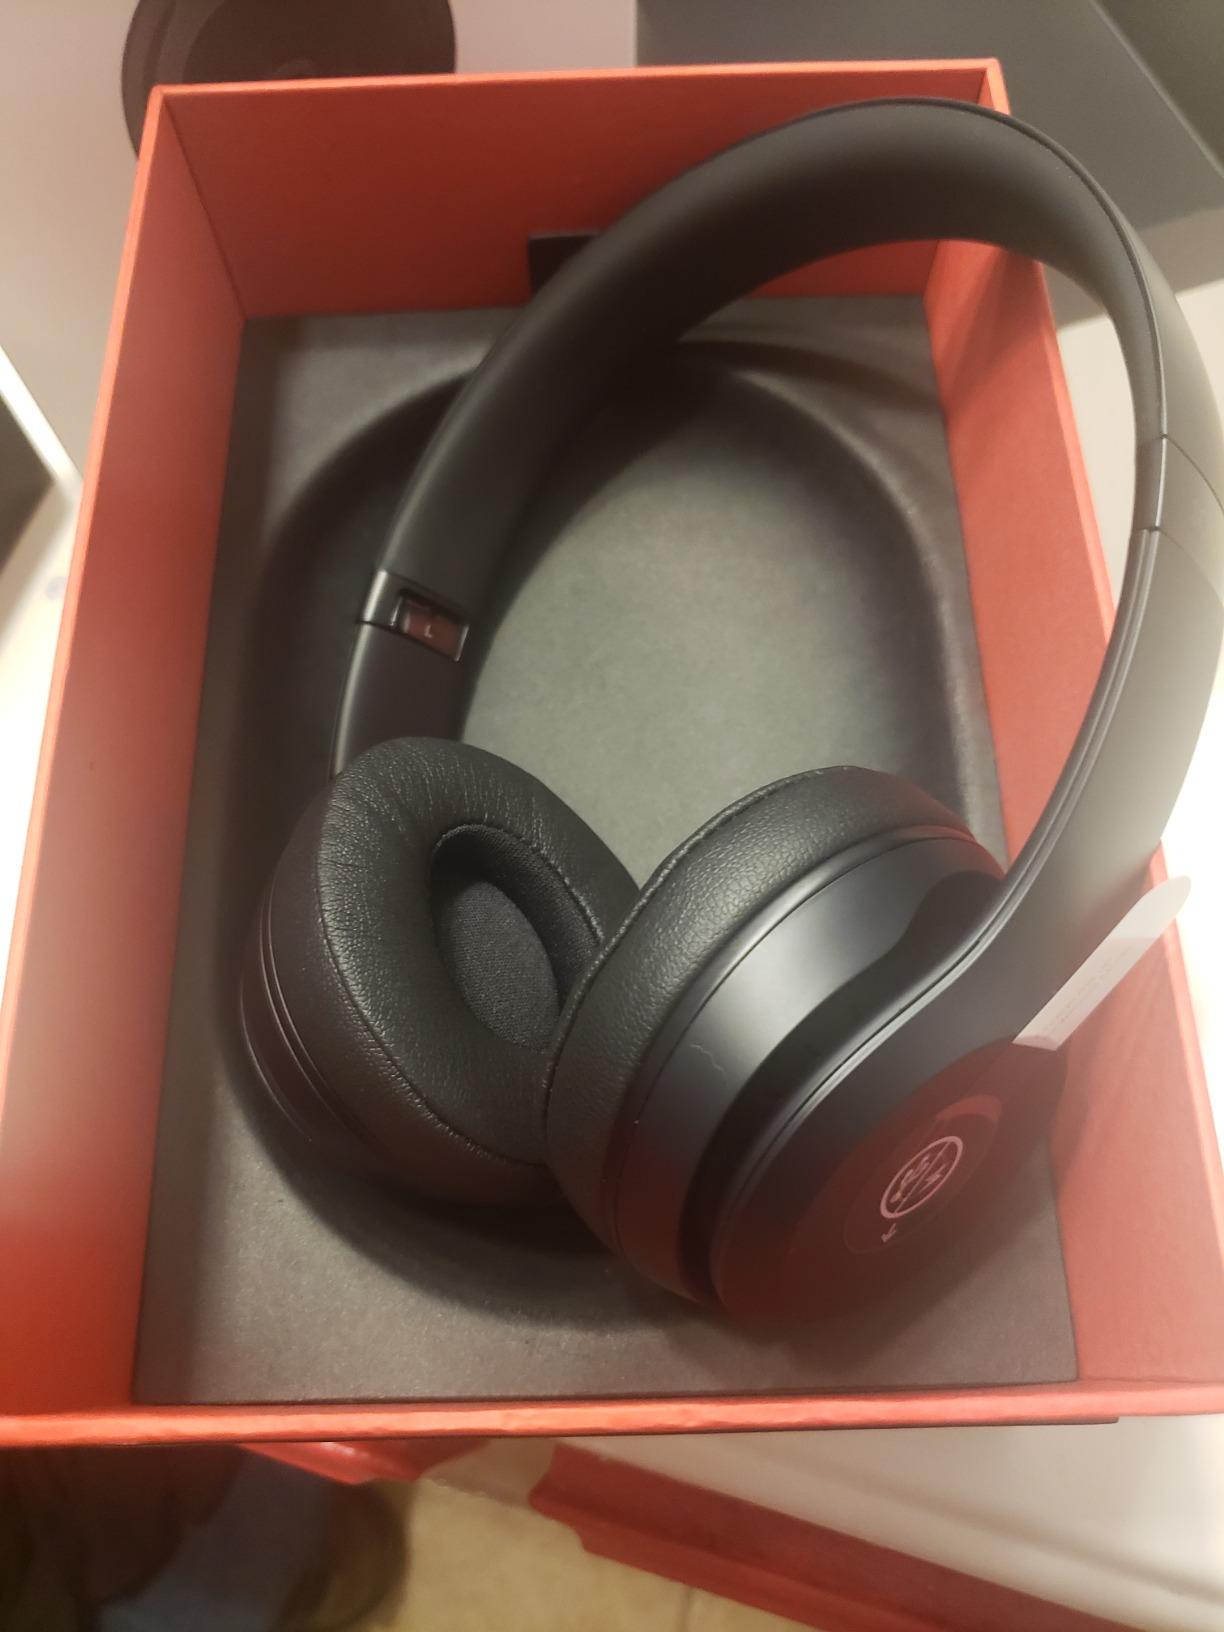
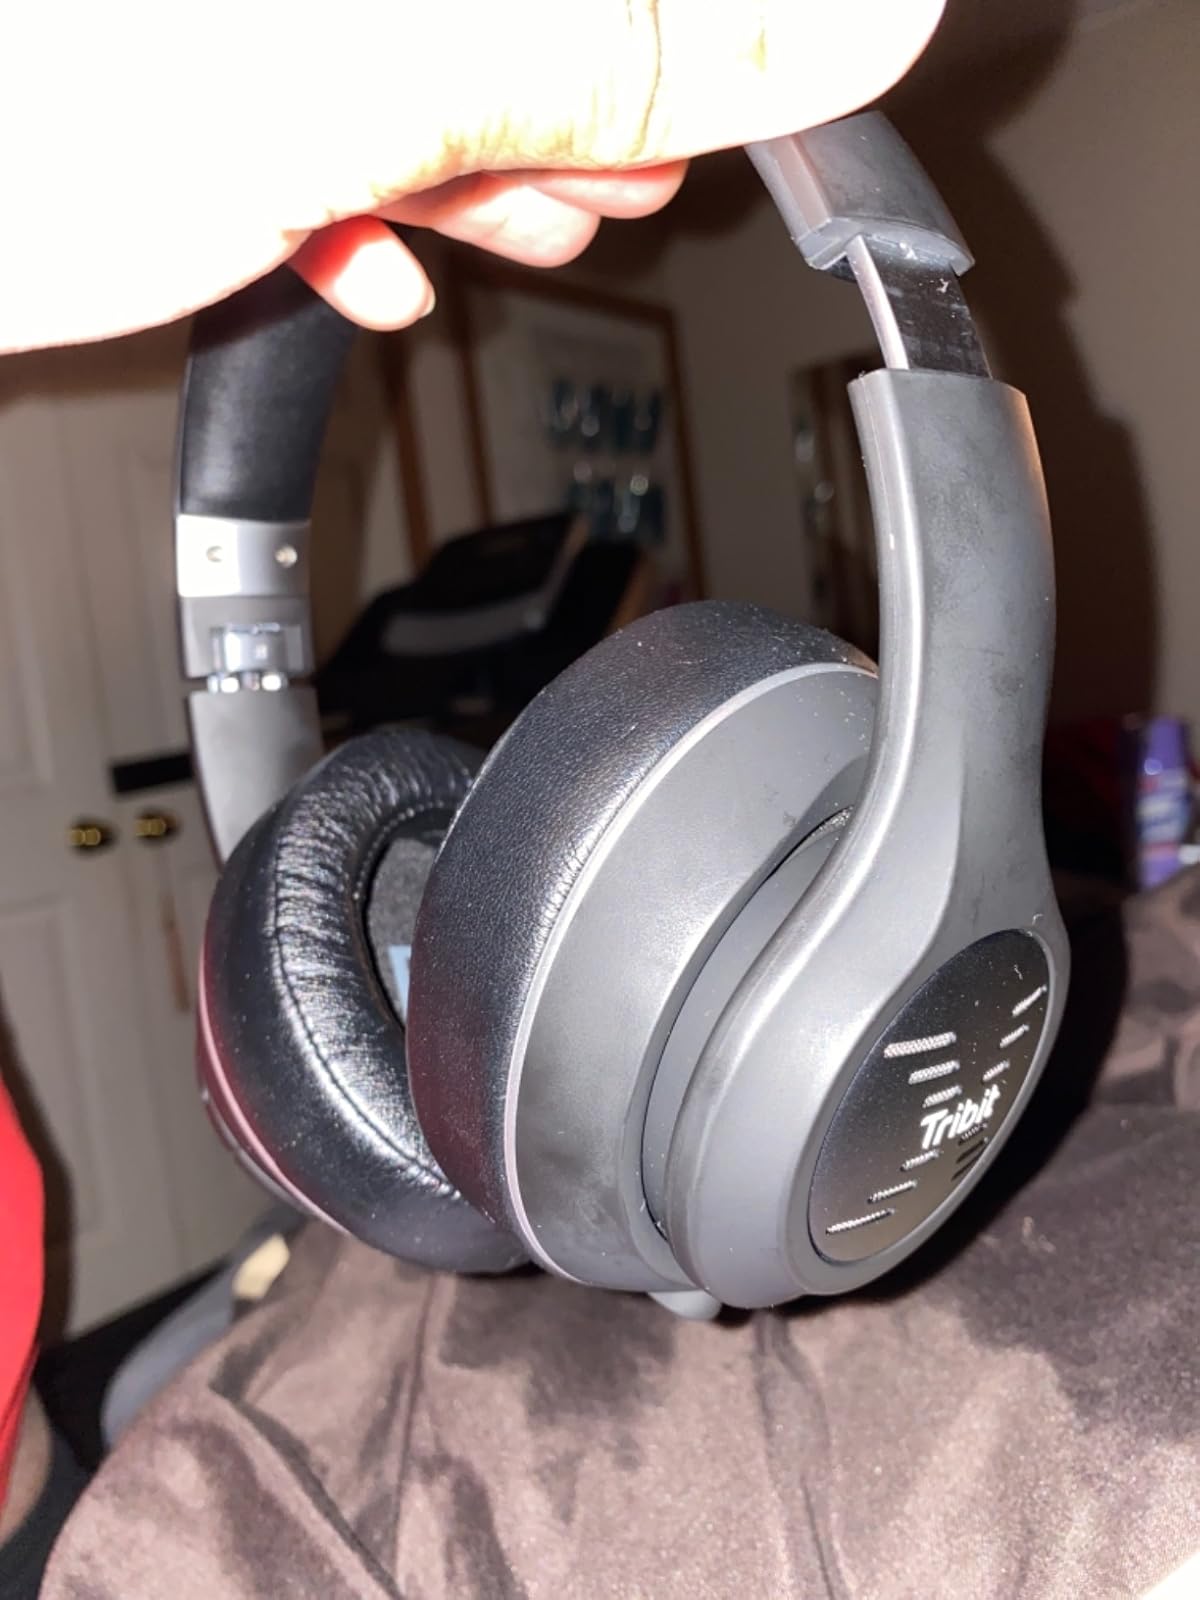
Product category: headphones
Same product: no